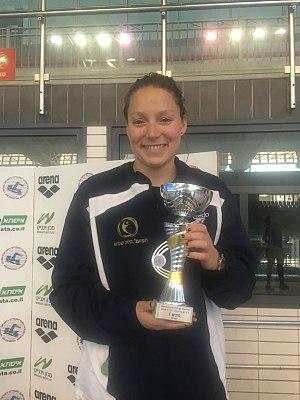
Eva Fabian, née le 3 août 1993 à Frederick est une nageuse américaine, pratiquant la nage en eau libre.